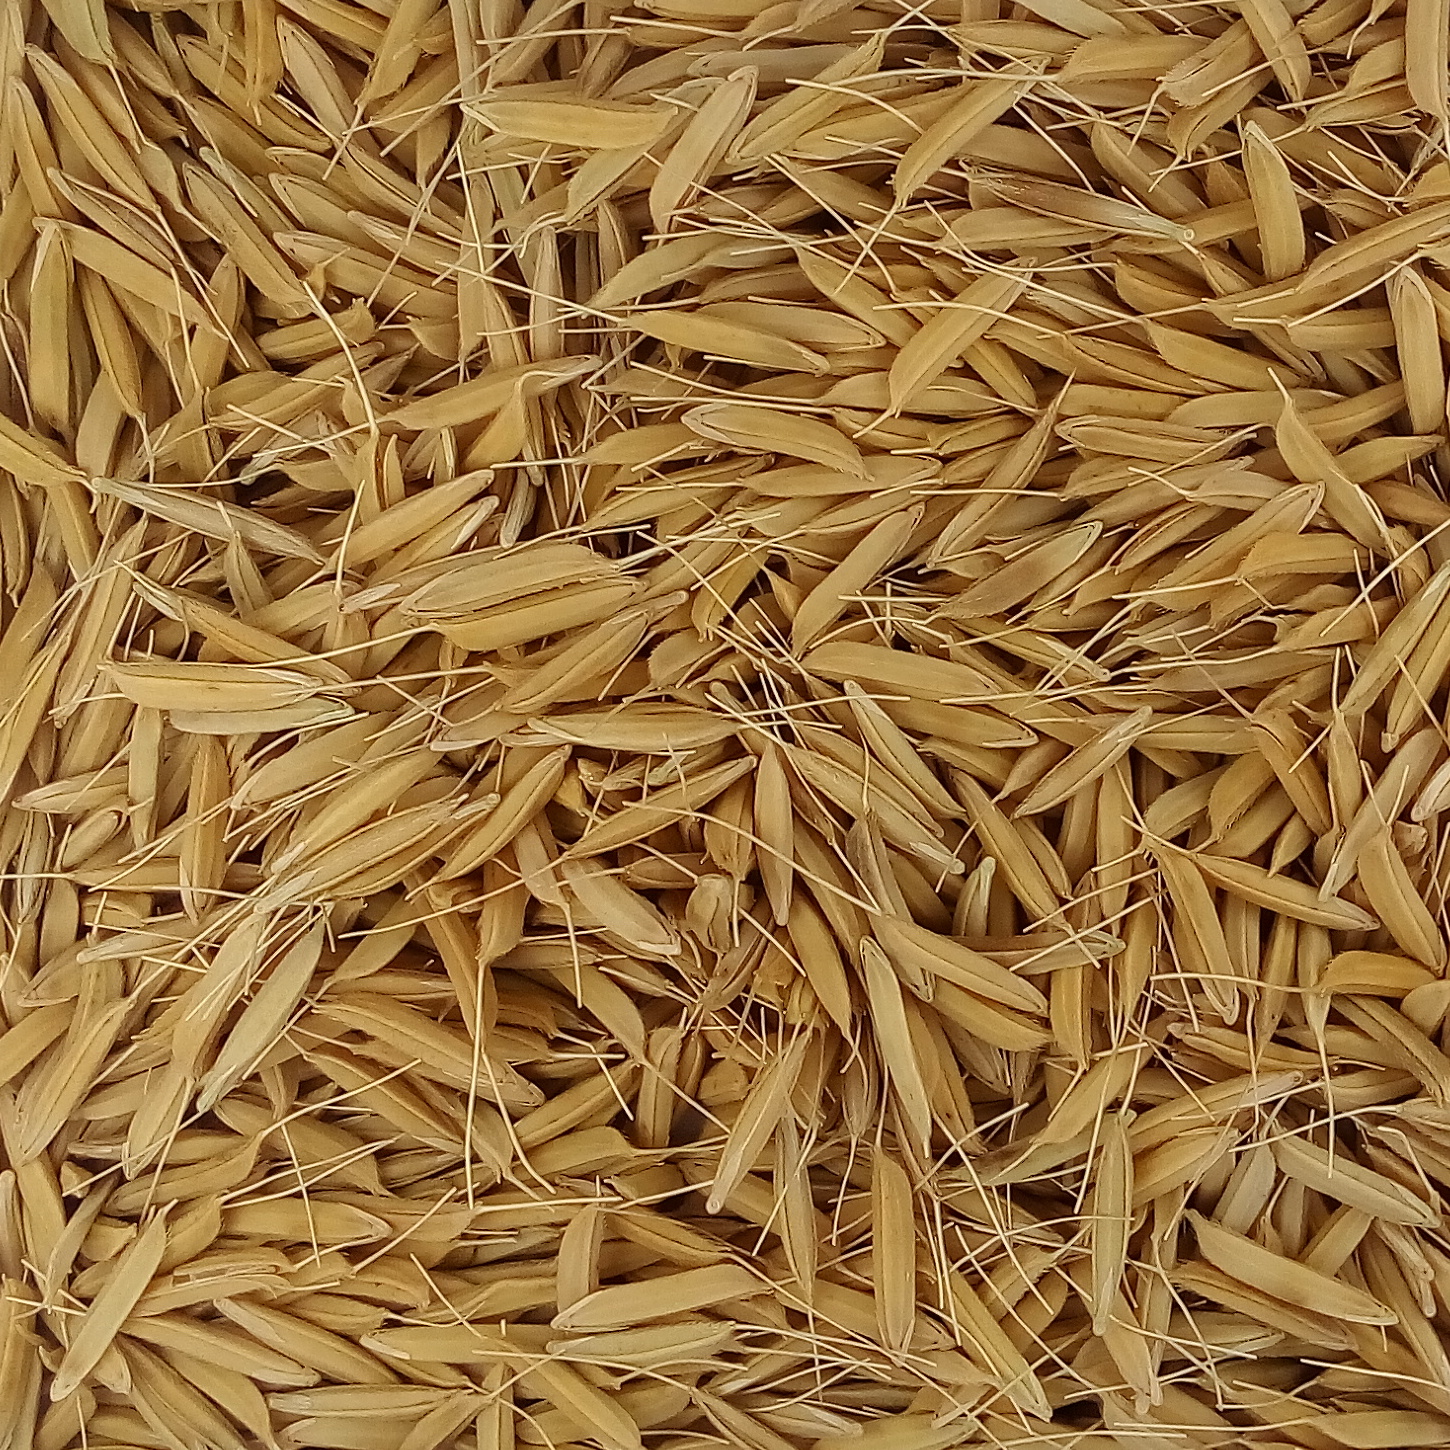
Rice seed variety: PB1